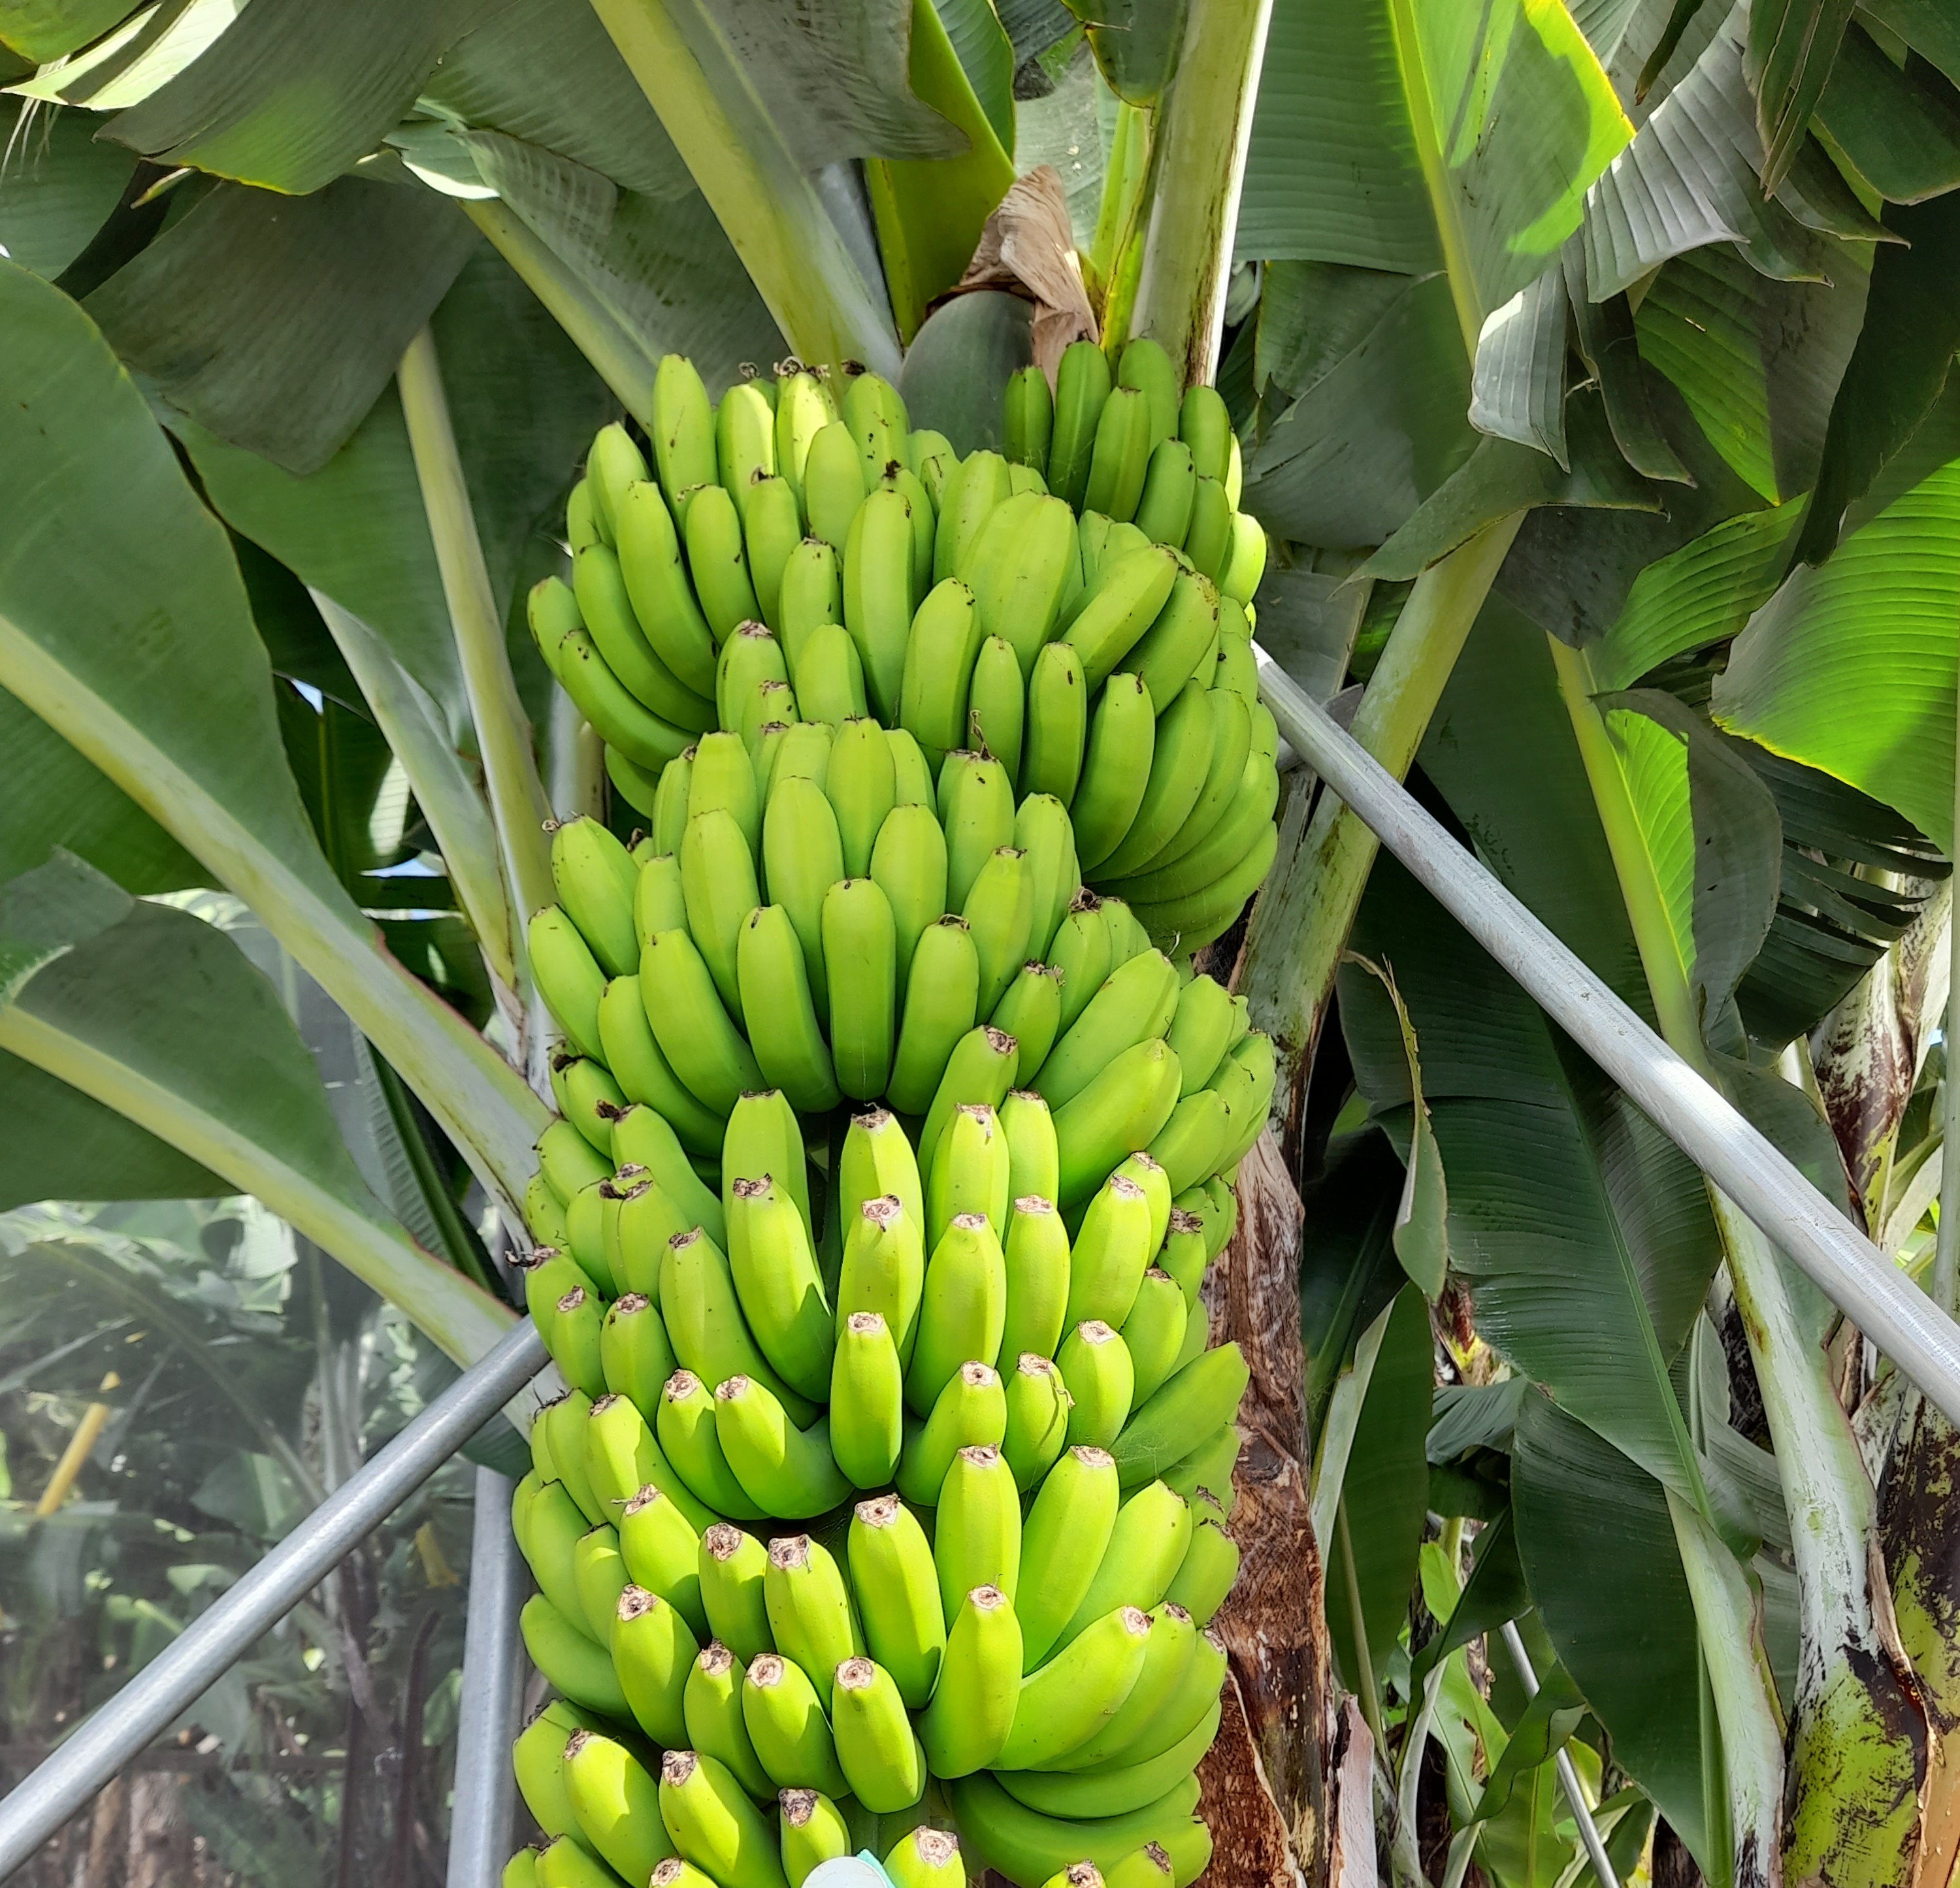
Label: Keep